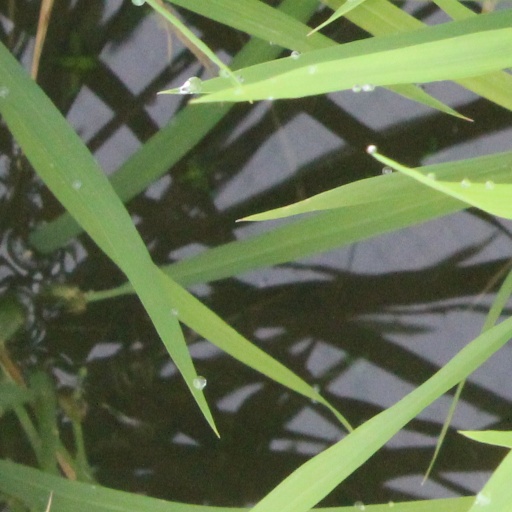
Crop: rice